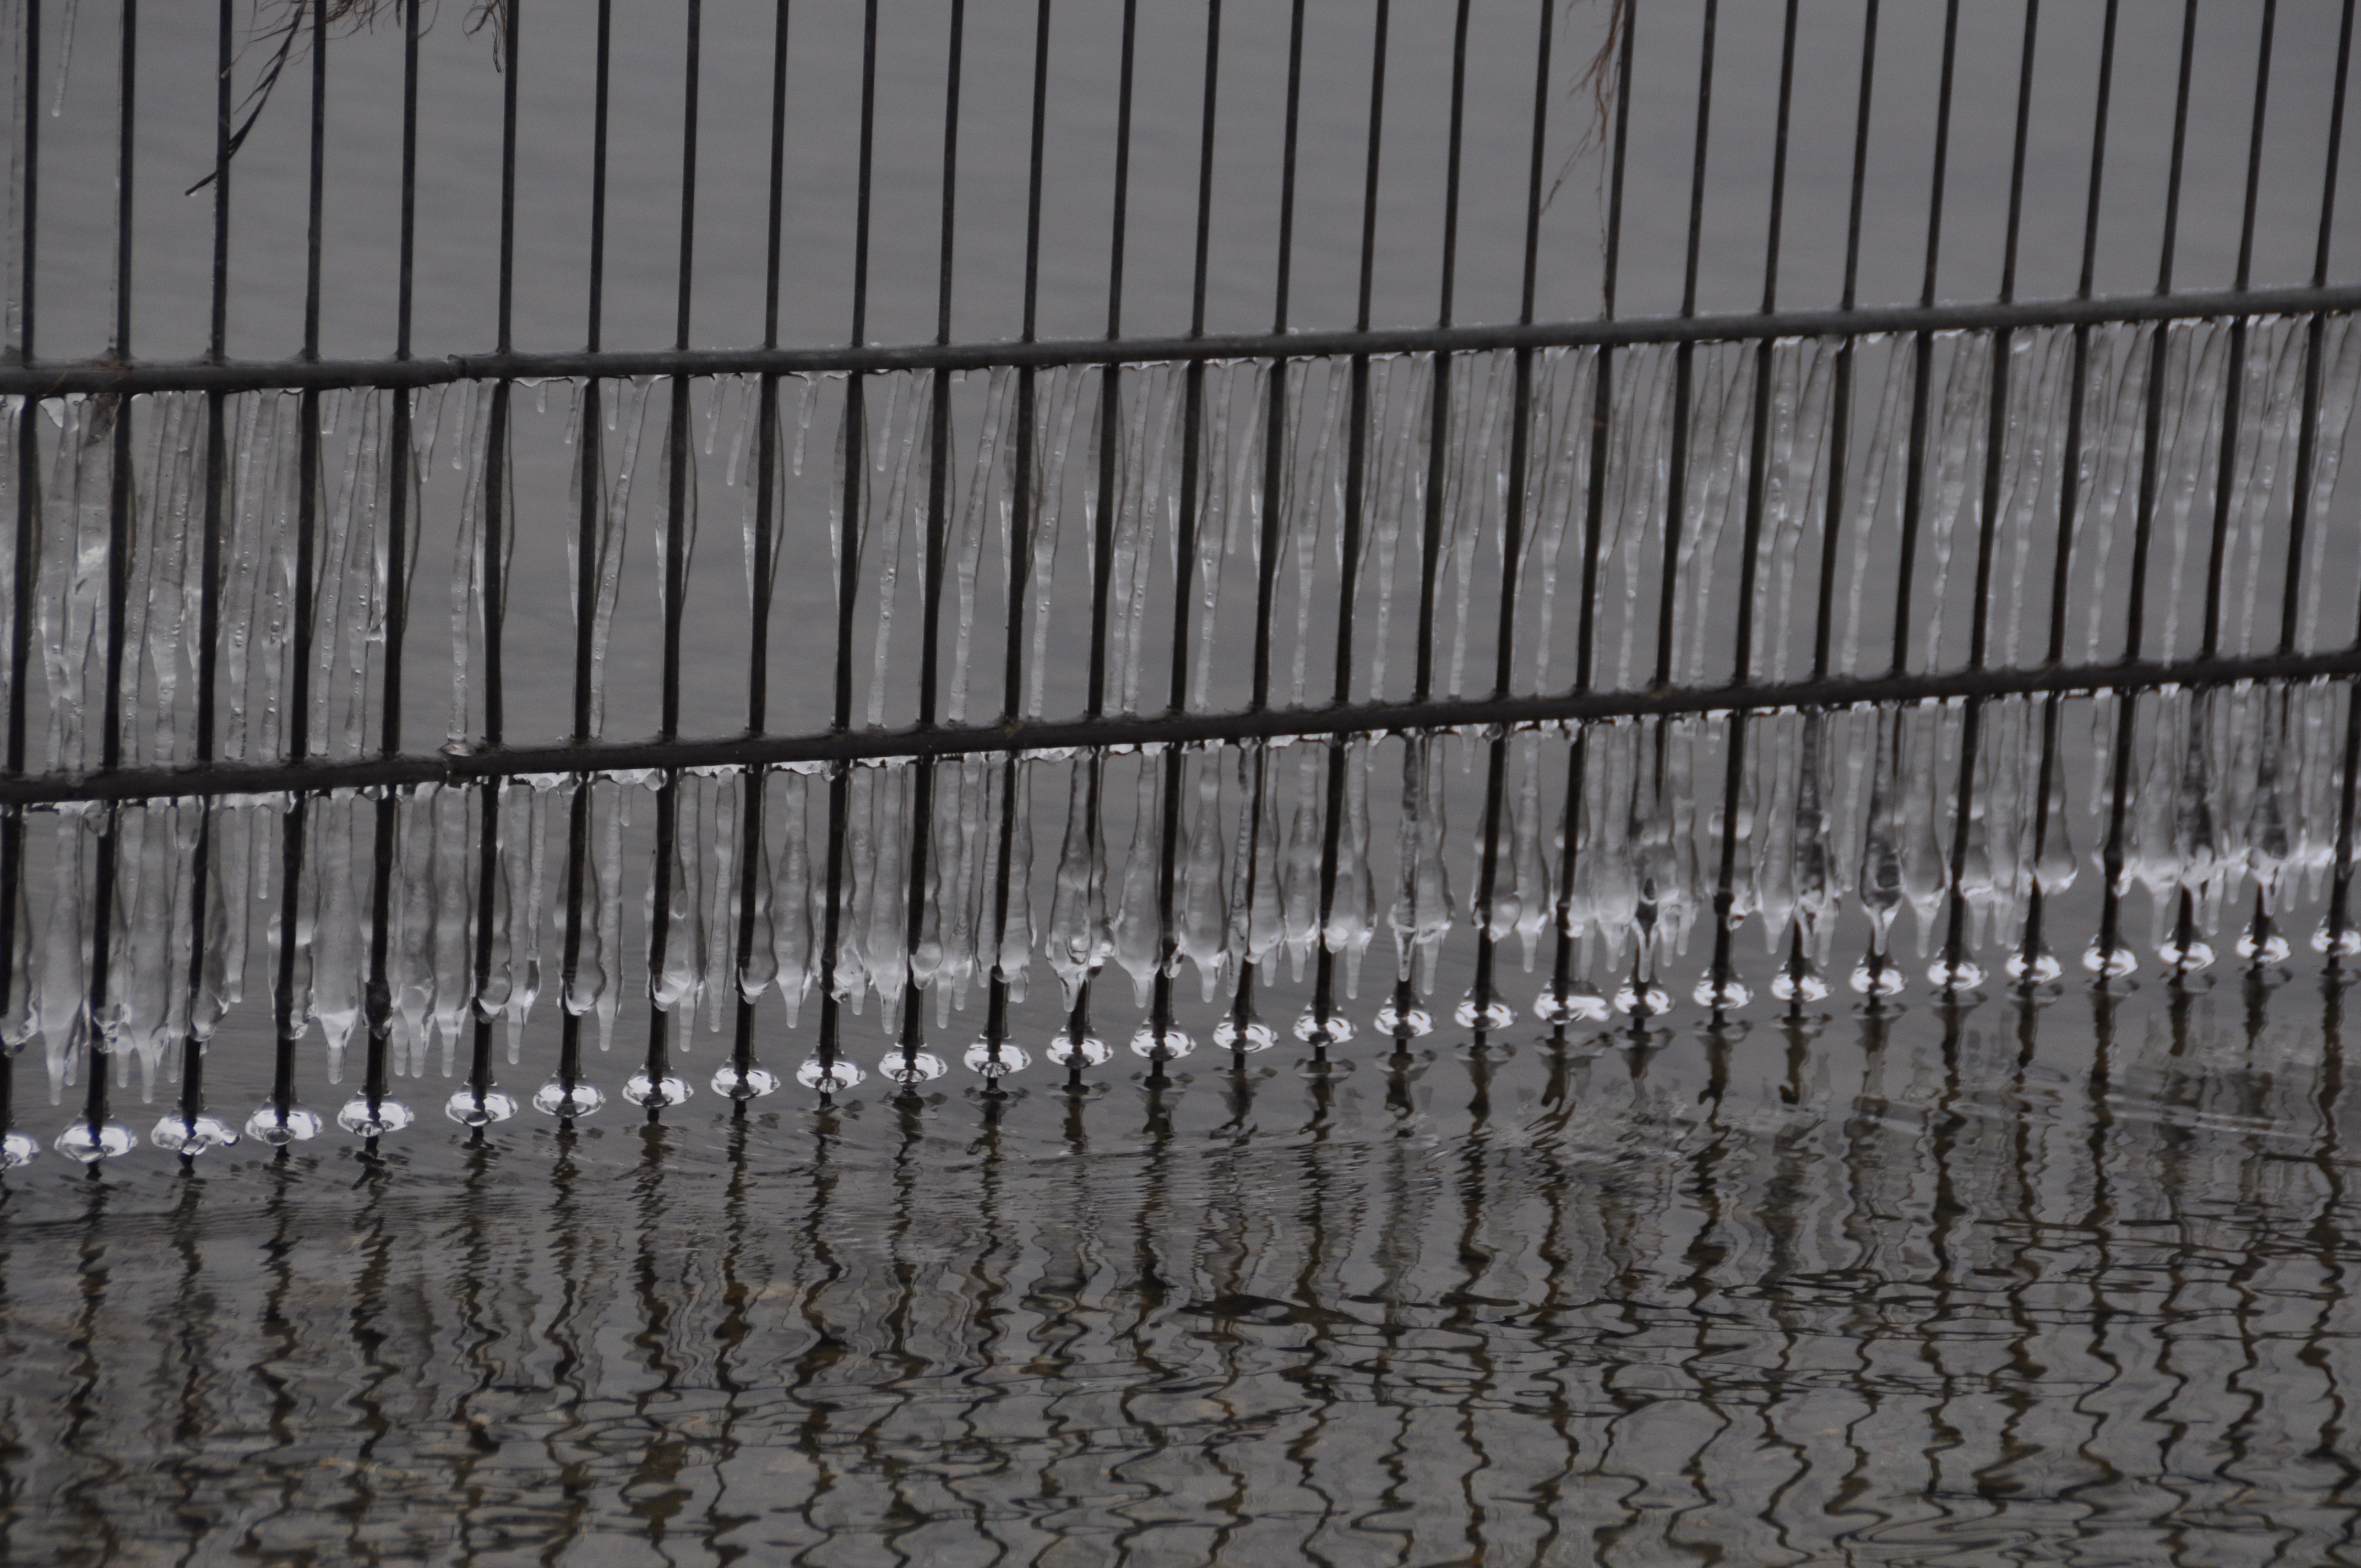
water, cold, fence, frost, skyscraper, wall, ice, pattern, line, frozen, material, droplets, iced, icy, net, mesh, grid, frosty, window covering, outdoor structure, chain link fencing